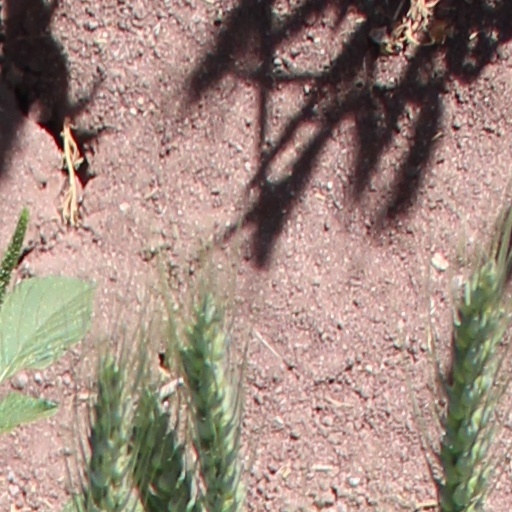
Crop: wheat